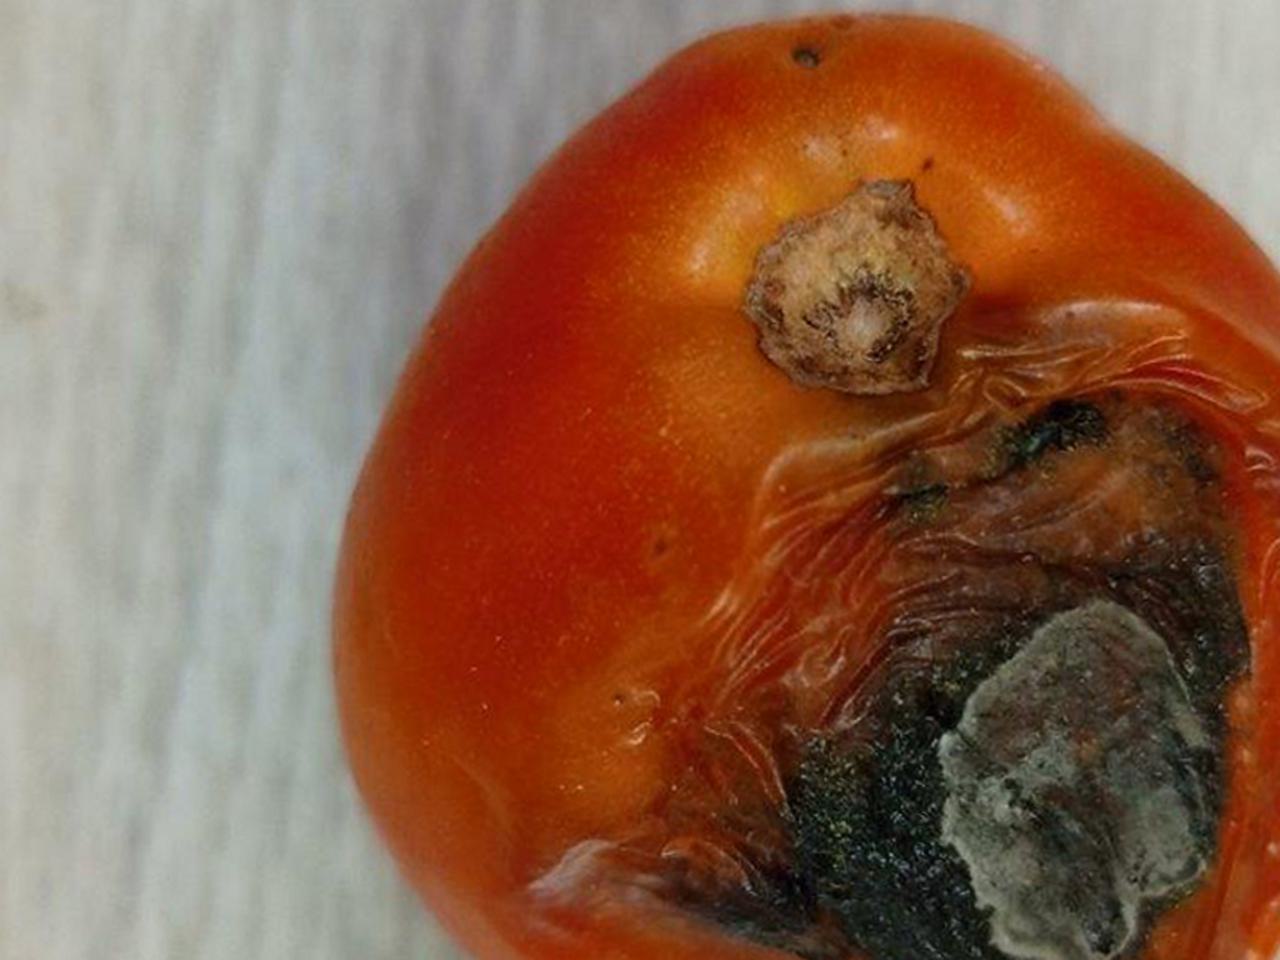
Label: Rotten